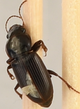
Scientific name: Harpalus amputatus
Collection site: Konza Prairie Agroecosystem NEON (KONA), plot KONA_005